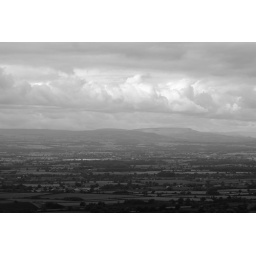
Yorkshire Trip August 2006. Black and white treatment of the perfect sky over the Dales taken from Sutton bank viewpoint